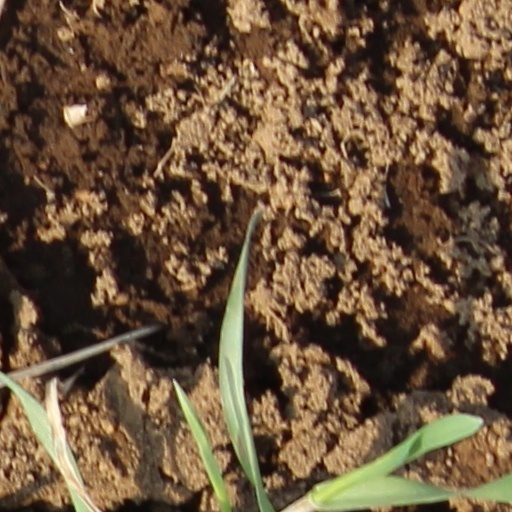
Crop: wheat